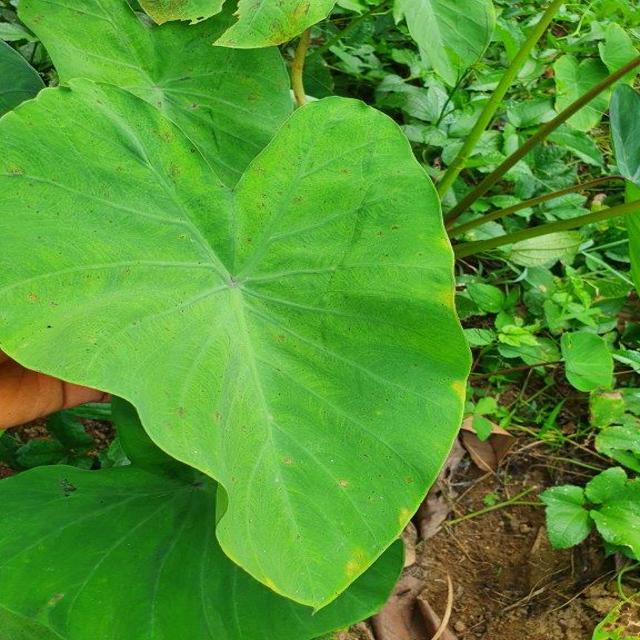
Label: Early_Blight